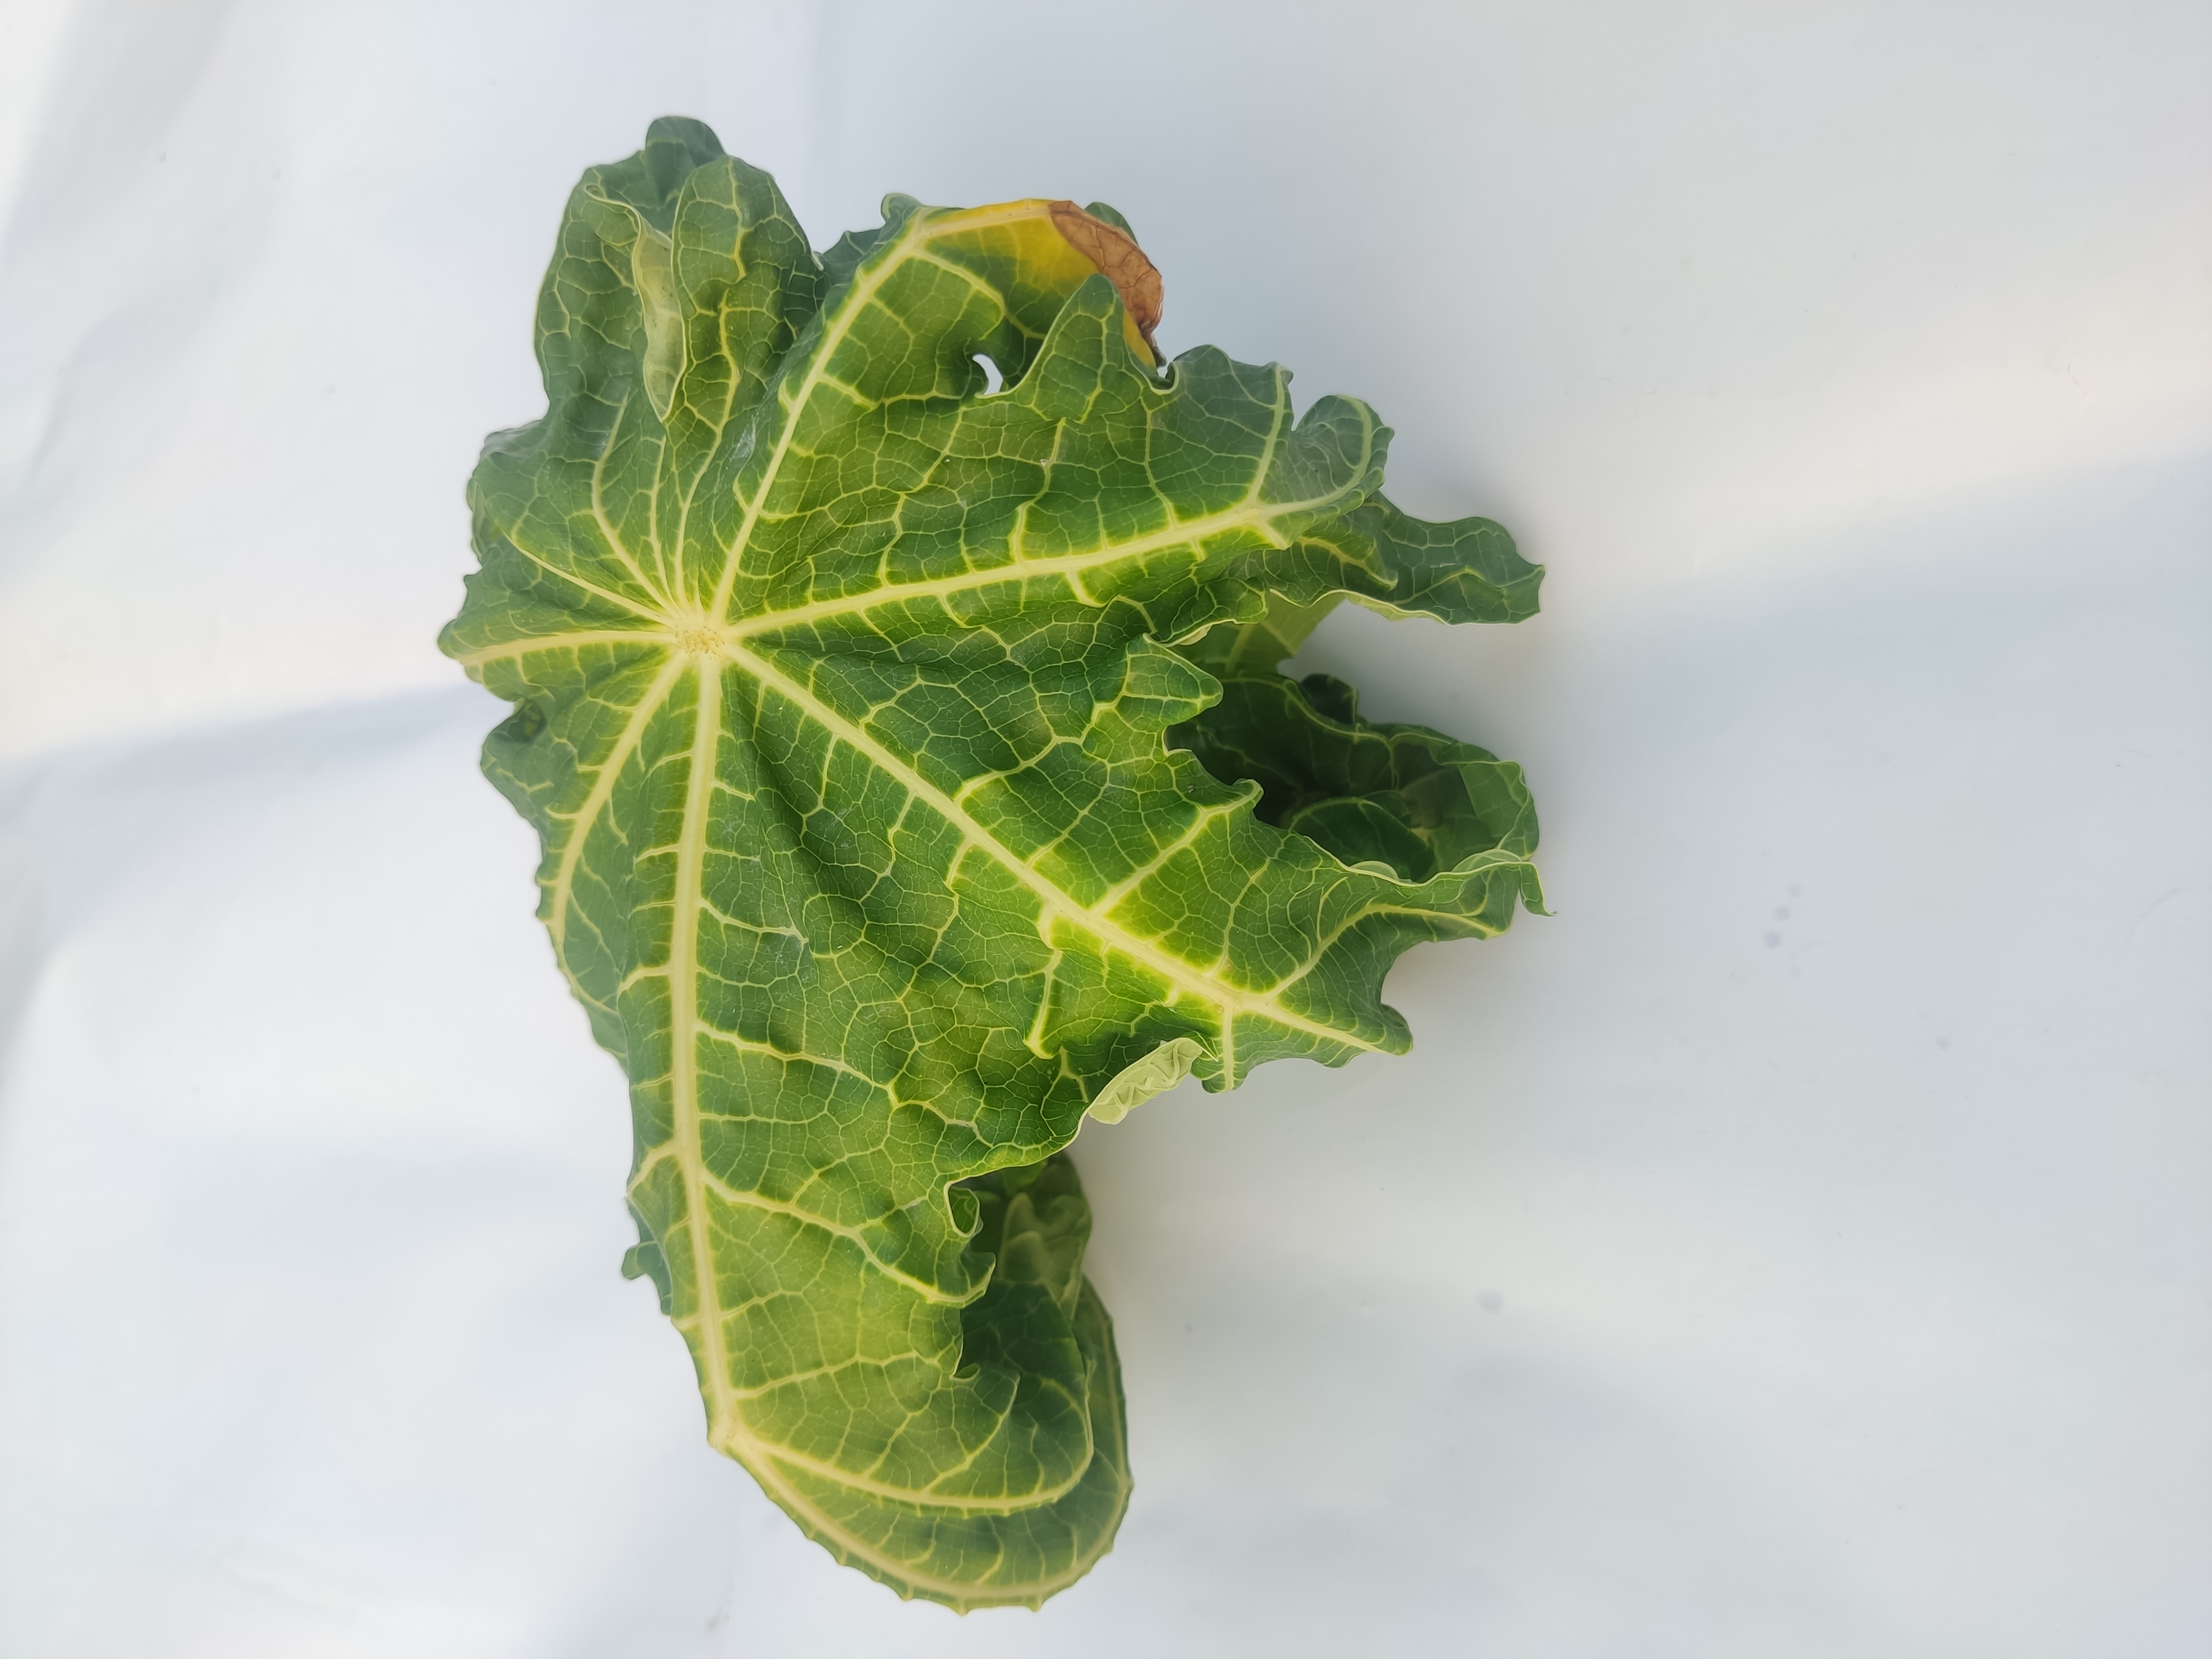
Label: Leaf Curl